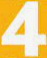
Number: 4